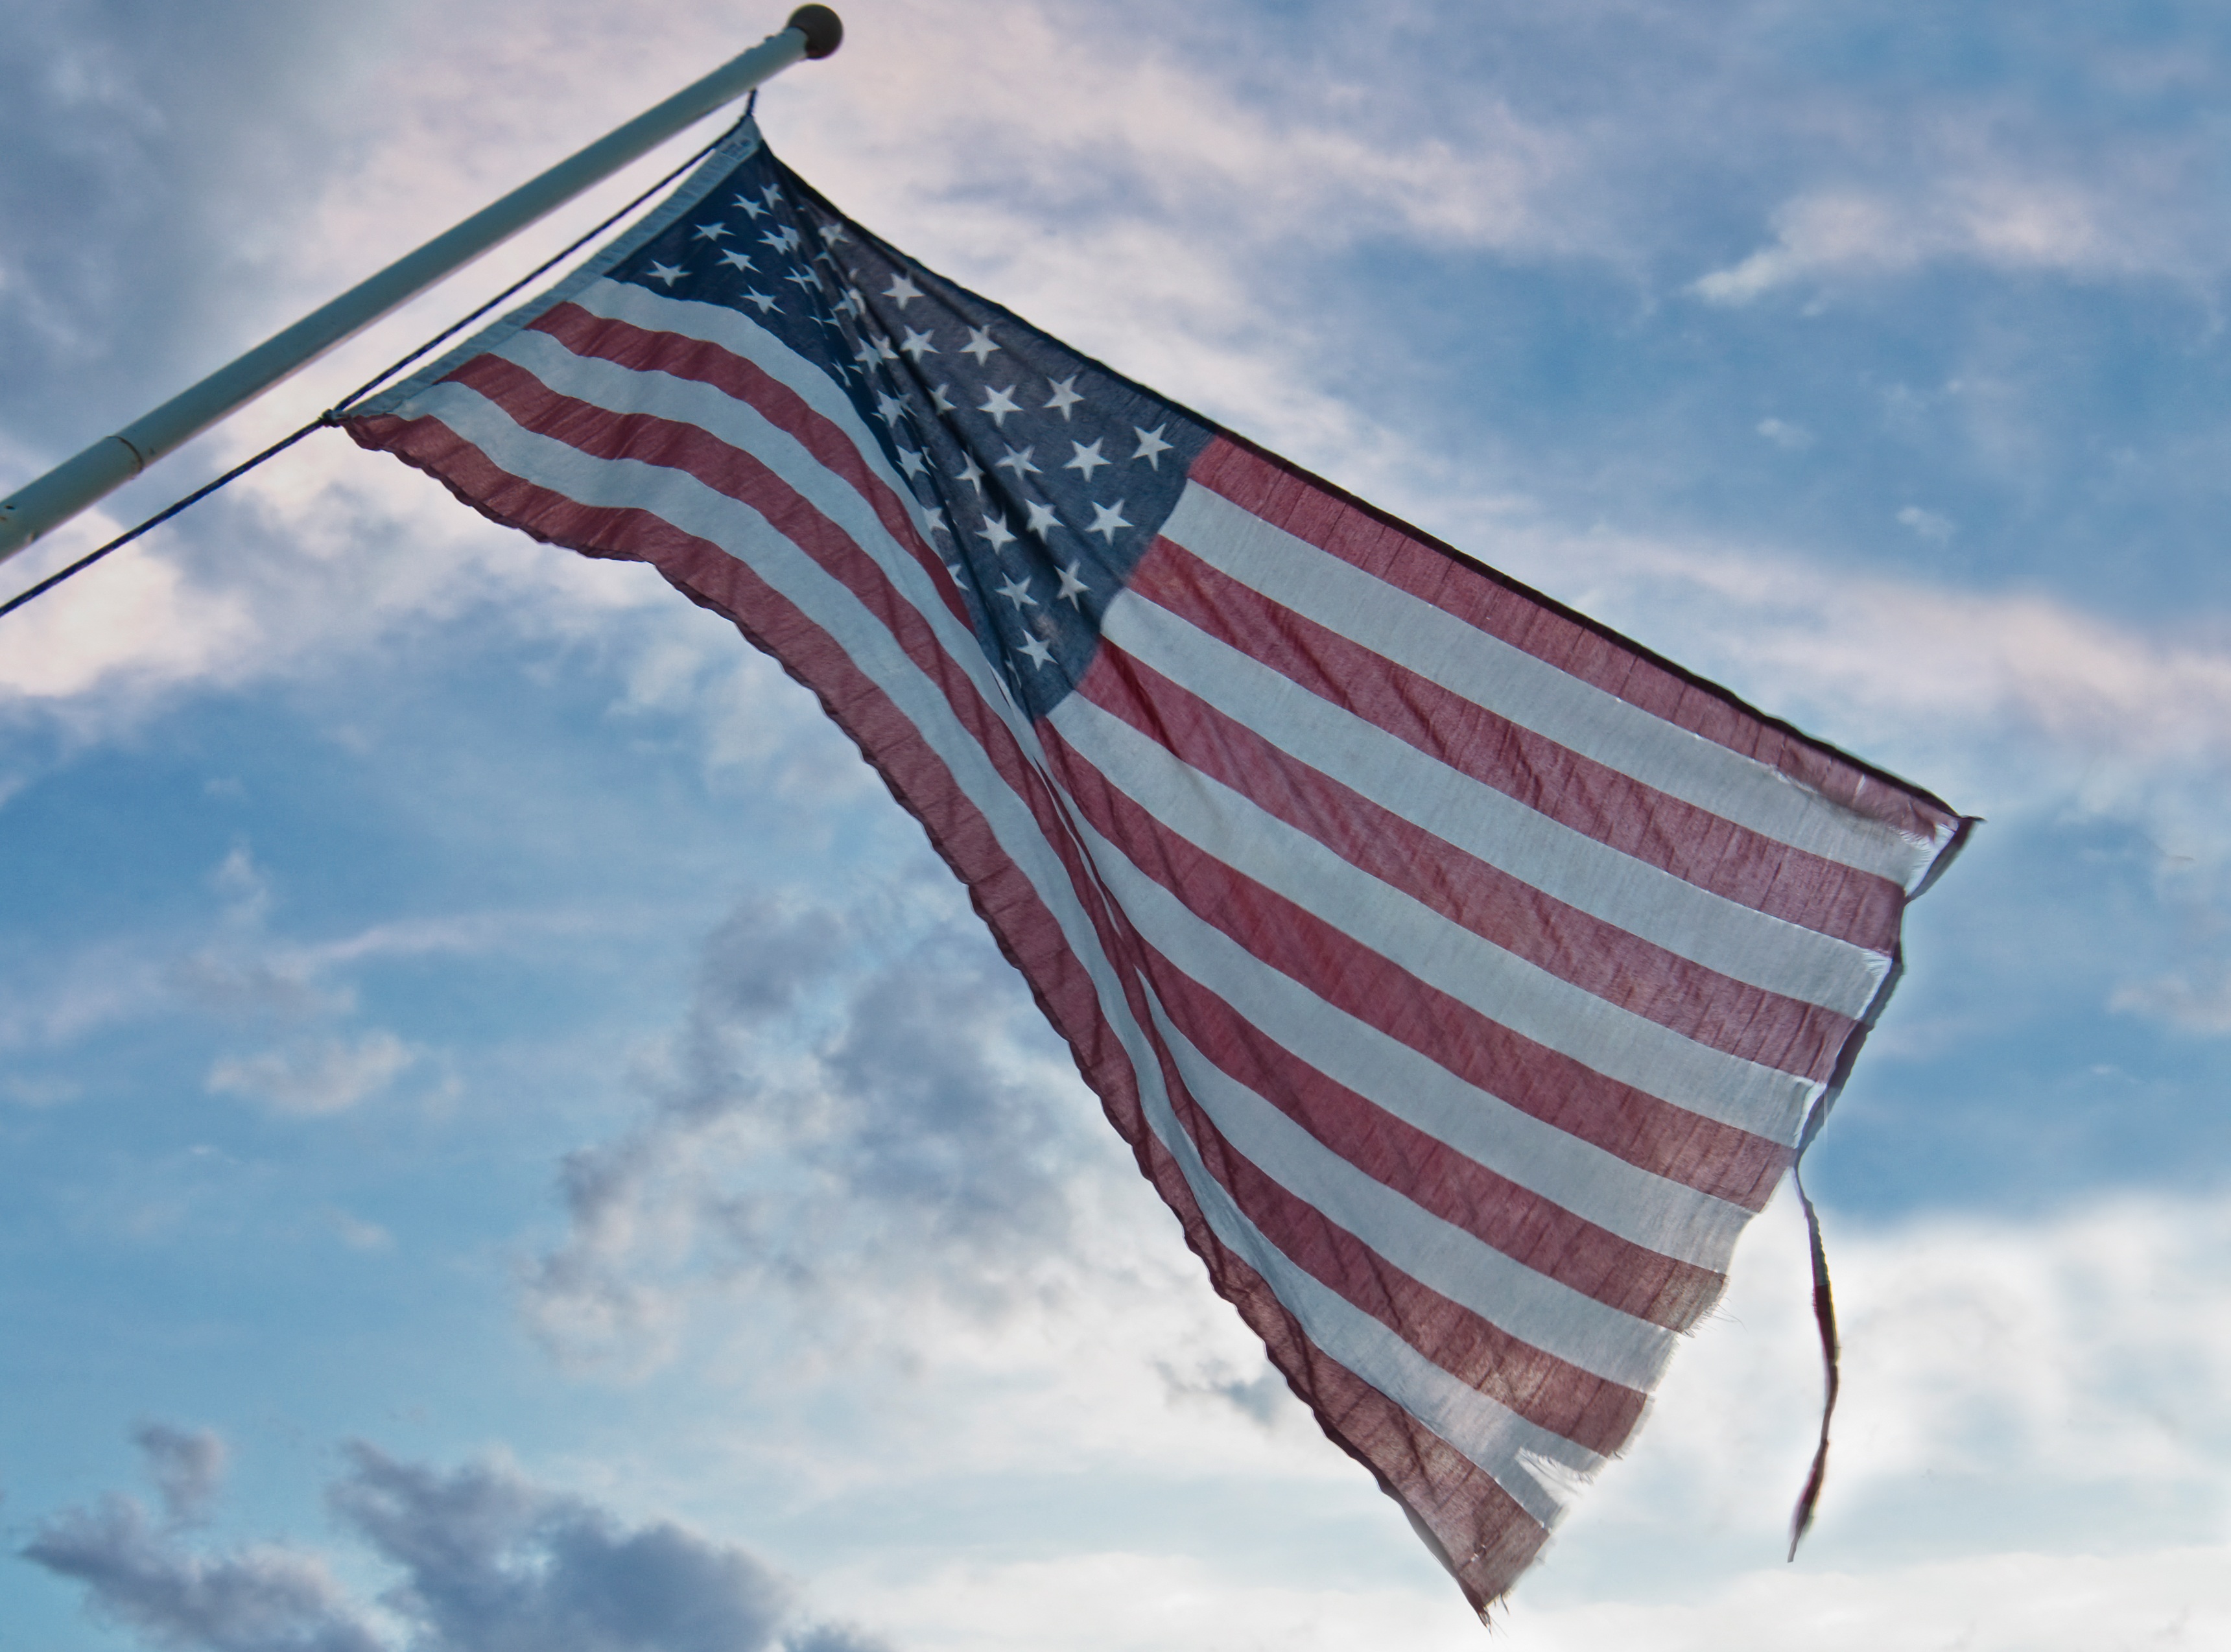
wing, sky, wind, line, flag, american flag, blue, patriotism, usa flag, flag of the united states, atmosphere of earth